Victoria Lock (River Shannon)

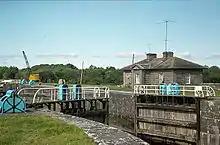
Meelick Lock on the River Shannon

Victoria Lock, also known as Meelick Lock, is the first lock on the River Shannon upstream of Lough Derg, it is situated between Meelick, County Galway and Clonahenoge, County Offaly where the Little Brosna River enters the Shannon. It is very near the tripoint where the provinces of Munster, Leinster and Connacht meet. The lock is of architectural and technical interest and is listed on the Nation Inventory of Architectural Heritage, the dimensions are 142 ft x 40 ft.